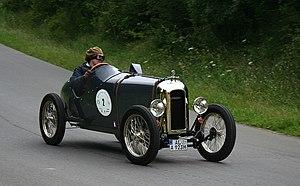
Amilcar est un ancien constructeur automobile français établi à Saint-Denis. La société, célèbre pour ses voitures sportives légères dans la catégorie des cyclecars, a produit des véhicules de 1921 à 1939.
L'Amilcar CS est une voiture de sport fabriquée par le constructeur français Amilcar de 1922 à 1925.